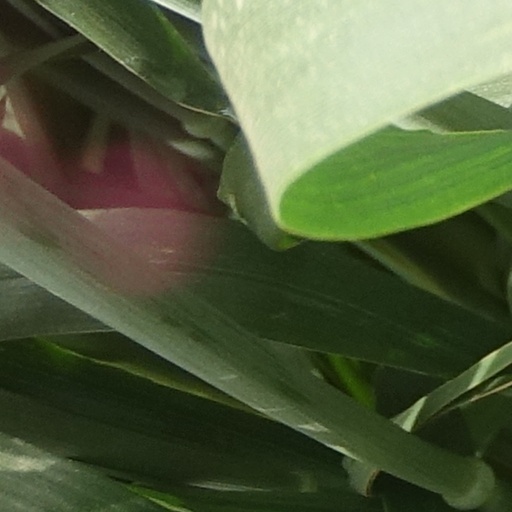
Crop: wheat